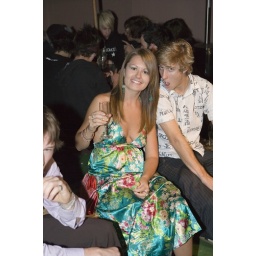
&amp;quot;what a dress.i think i'll have a chat&amp;quot; guy in white shirt